New York, I Love You XOXO

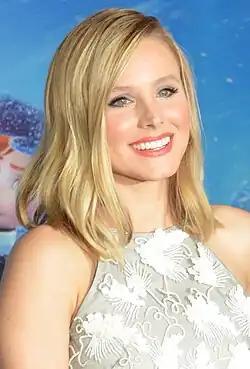
Kristen Bell, narrator of the series, appears onscreen in the finale for the first time.

Several former cast members returned for the series finale. Desmond Harrington reprised his role as Chuck's uncle, Jack Bass. News of Connor Paolo and Taylor Momsen's returns surfaced on October 16, 2012 when Kelly Rutherford posted on Instagram a picture of them on set. Katie Cassidy, Ella Rae Peck, Jessica Szohr, and Willa Holland also returned for small appearances. Long-time narrator Kristen Bell appeared in the episode as herself reading her lines alongside Rachel Bilson. On Bell's cameo Savage told: "It was really funny and very, very special to be shooting with her. She's an intimate part of our family but yet we never get to see her. To be able to make her a part of our storytelling just felt like the perfect way to crown her work with us over the years." She added: "If you’re going to have those two ladies together in a scene then we wanted to have fun and play to their strengths. So Josh Schwartz and I came up with the whole idea... To be able to have Kristen onscreen for the finale was great. And to have Rachel do it with her was just the icing on the cake." The episode also included cameo-appearances by New York City Mayor Michael Bloomberg and Lisa Loeb. Loeb, who had previously appeared in the show during the first season, ended up as Rufus' final partner. The writers made this choice so that he would not be alone but with someone from "his world", another musician.